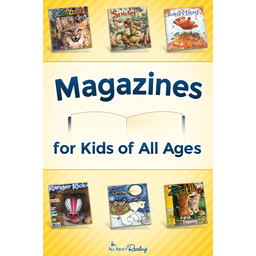
Label: paper